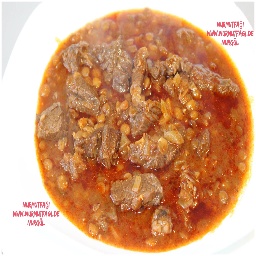
Label: lentil_dish